Dege Feder

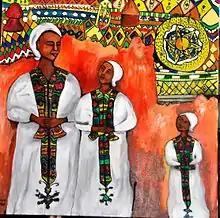
The Sublime – Acrylic on Canvas

From 1999 to 2005, Feder performed with "Esketa" in leading roles, and participated in leading venues in Israel, such as the Suzanne Dellal Center for Dance and Theater, and in festivals both in Israel and abroad (such as in Croatia, Ukraine, France, South Africa, New York, Philadelphia, Boston and Chicago).